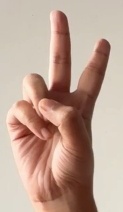
ASL sign: V